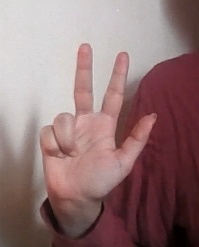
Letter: al